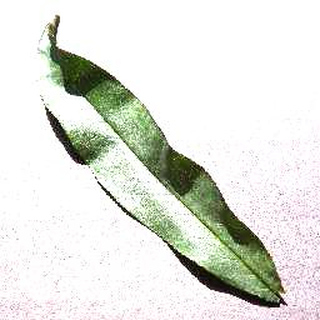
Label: healthy_peach